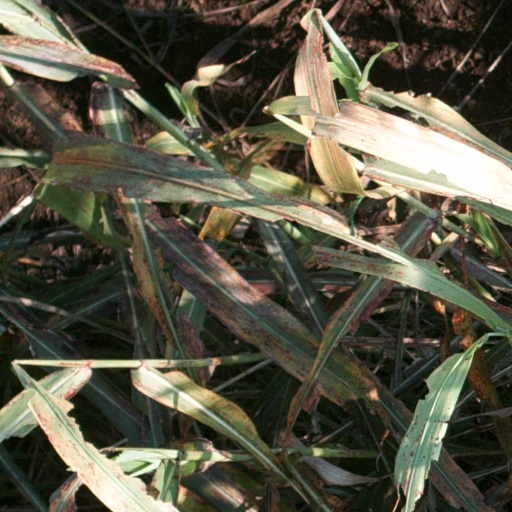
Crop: sorghum